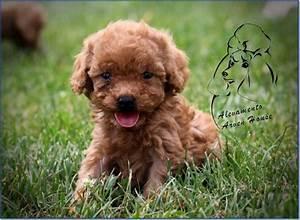
dog